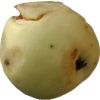
Label: Apple hit 1